Describe the emotion expressed in this image:  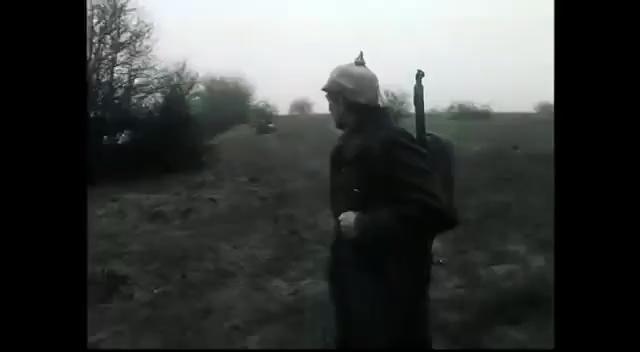
This person displays Suffering, valence and arousal with low intensity.